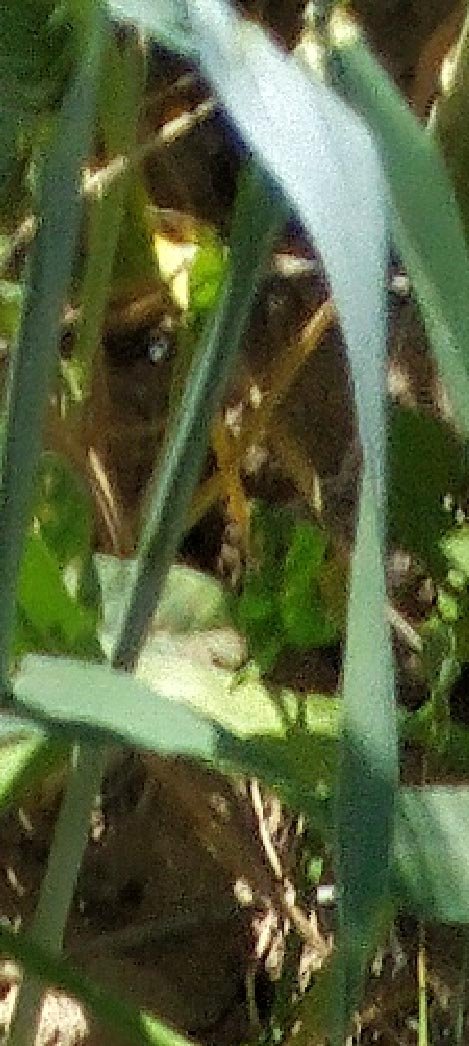
Label: Wheat___Healthy